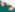
Number: 3